Gunde Jhallumandi

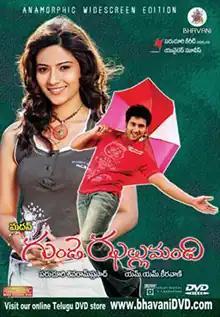
DVD cover

Gunde Jhallumandi is 2008 Indian Telugu-language romantic drama film directed by Madan. It stars Uday Kiran and Aditi Sharma. The music is composed by M. M. Keeravani and the lyrics are penned by Siva Sakti Dutta and Chaitanya Prasad.